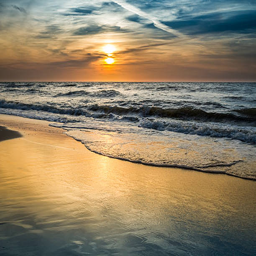
sunset over the sea in summer